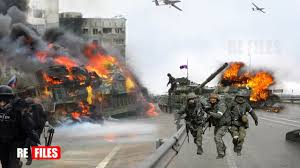
Label: TOS-1